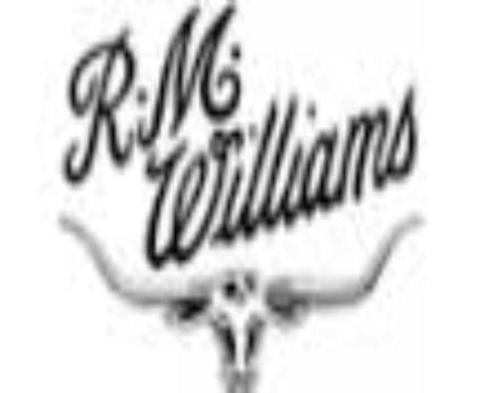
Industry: Clothes